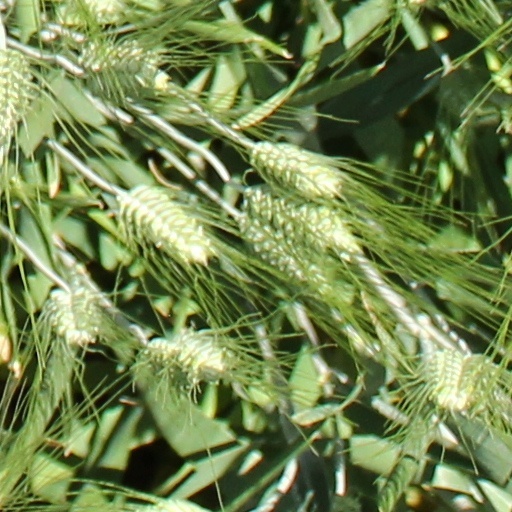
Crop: wheat